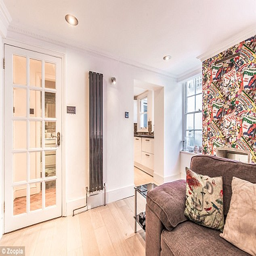
the period style property has been modernised throughout inside by the current owners